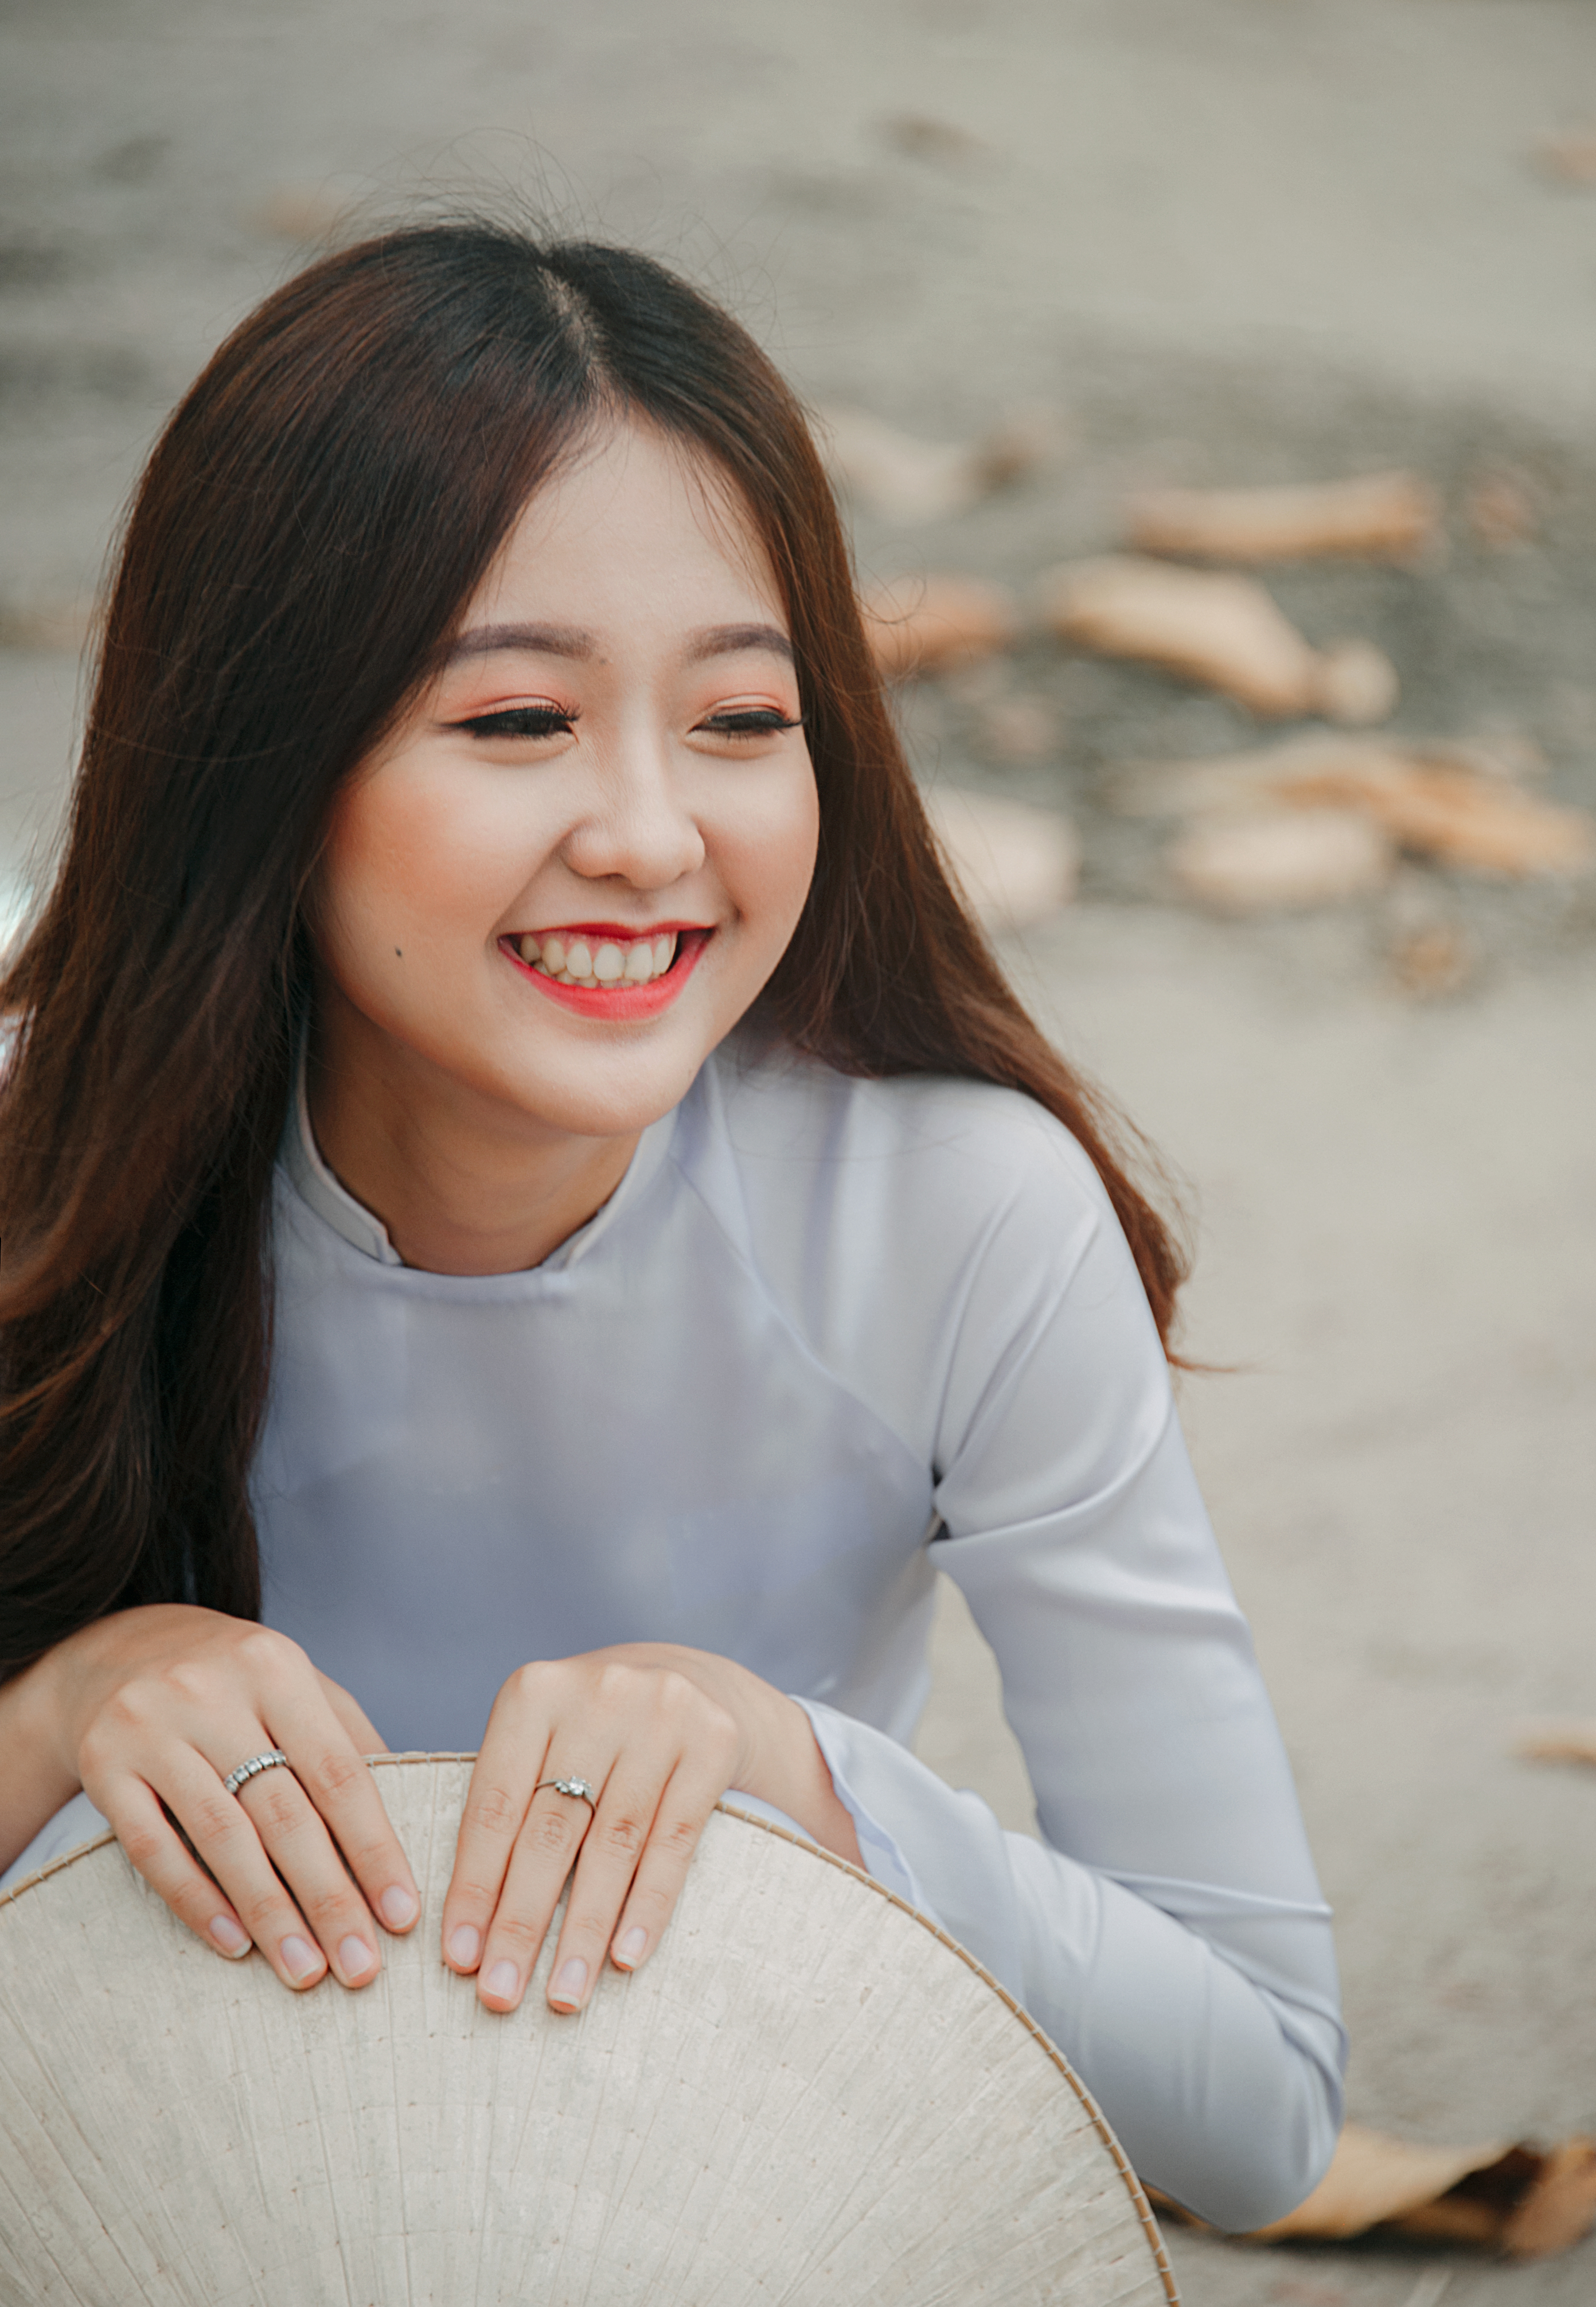
love, cute, portrait, beautiful, happy, girl, facial expression, beauty, skin, smile, photography, sitting, long hair, photo shoot, happiness, portrait photography, brown hair, fun